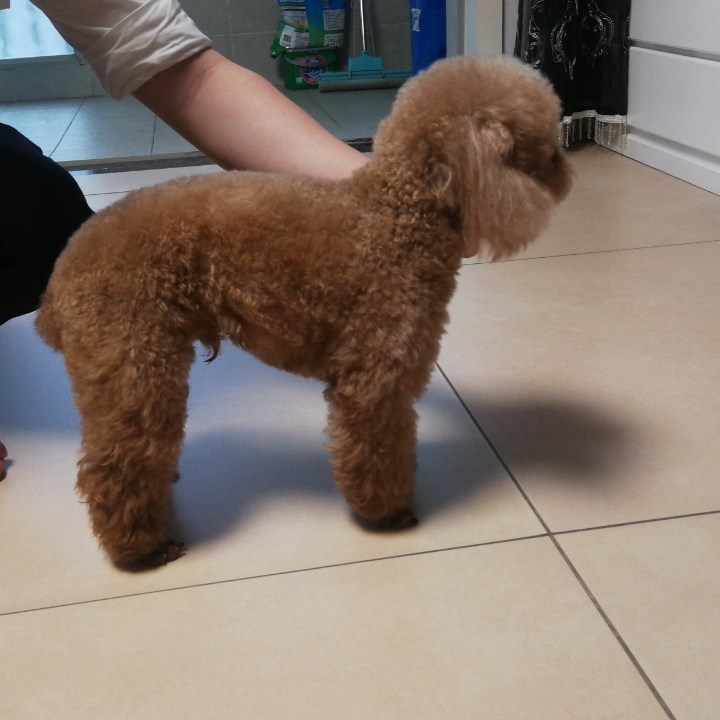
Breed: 7449-n000128-teddy